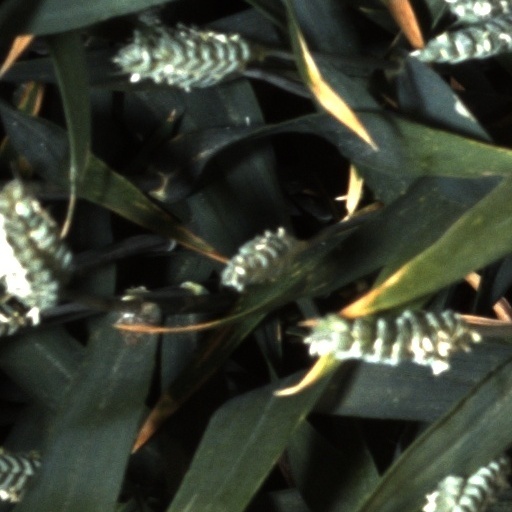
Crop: wheat